Mountaintop removal mining

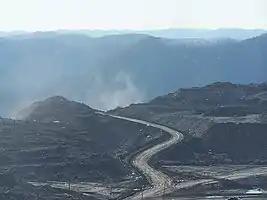
Mountaintop removal site

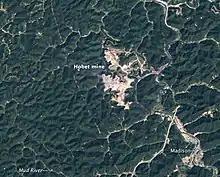
The Hobet mine in West Virginia taken by NASA LANDSAT in 1984

Mountaintop removal mining (MTR), also known as mountaintop mining (MTM), is a form of surface mining at the summit or summit ridge of a mountain. Coal seams are extracted from a mountain by removing the land, or overburden, above the seams. This process is considered to be safer compared to underground mining because the coal seams are accessed from above instead of underground. In the United States, this method of coal mining is conducted in the Appalachian Mountains in the eastern United States. Explosives are used to remove up to 400 vertical feet (120 m) of mountain to expose underlying coal seams. Excess rock and soil is dumped into nearby valleys, in what are called "holler fills" ("hollow fills") or "valley fills".